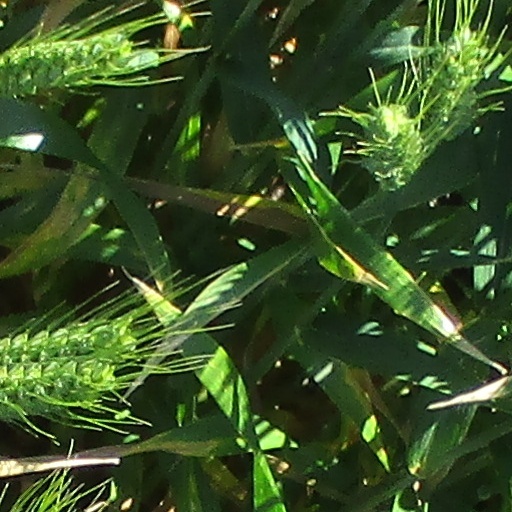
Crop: wheat